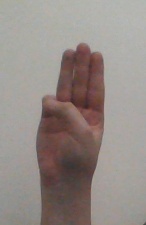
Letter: thaa